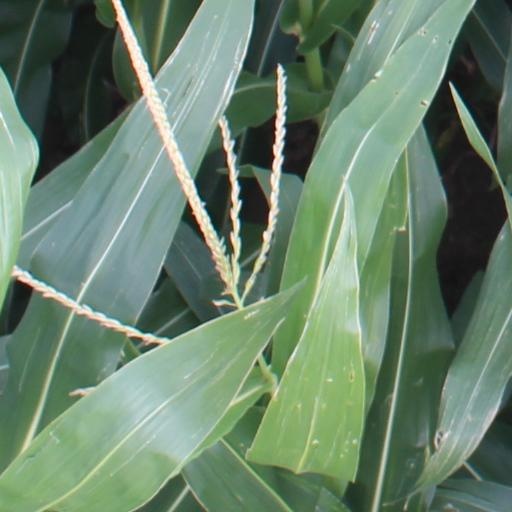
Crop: maize; corn